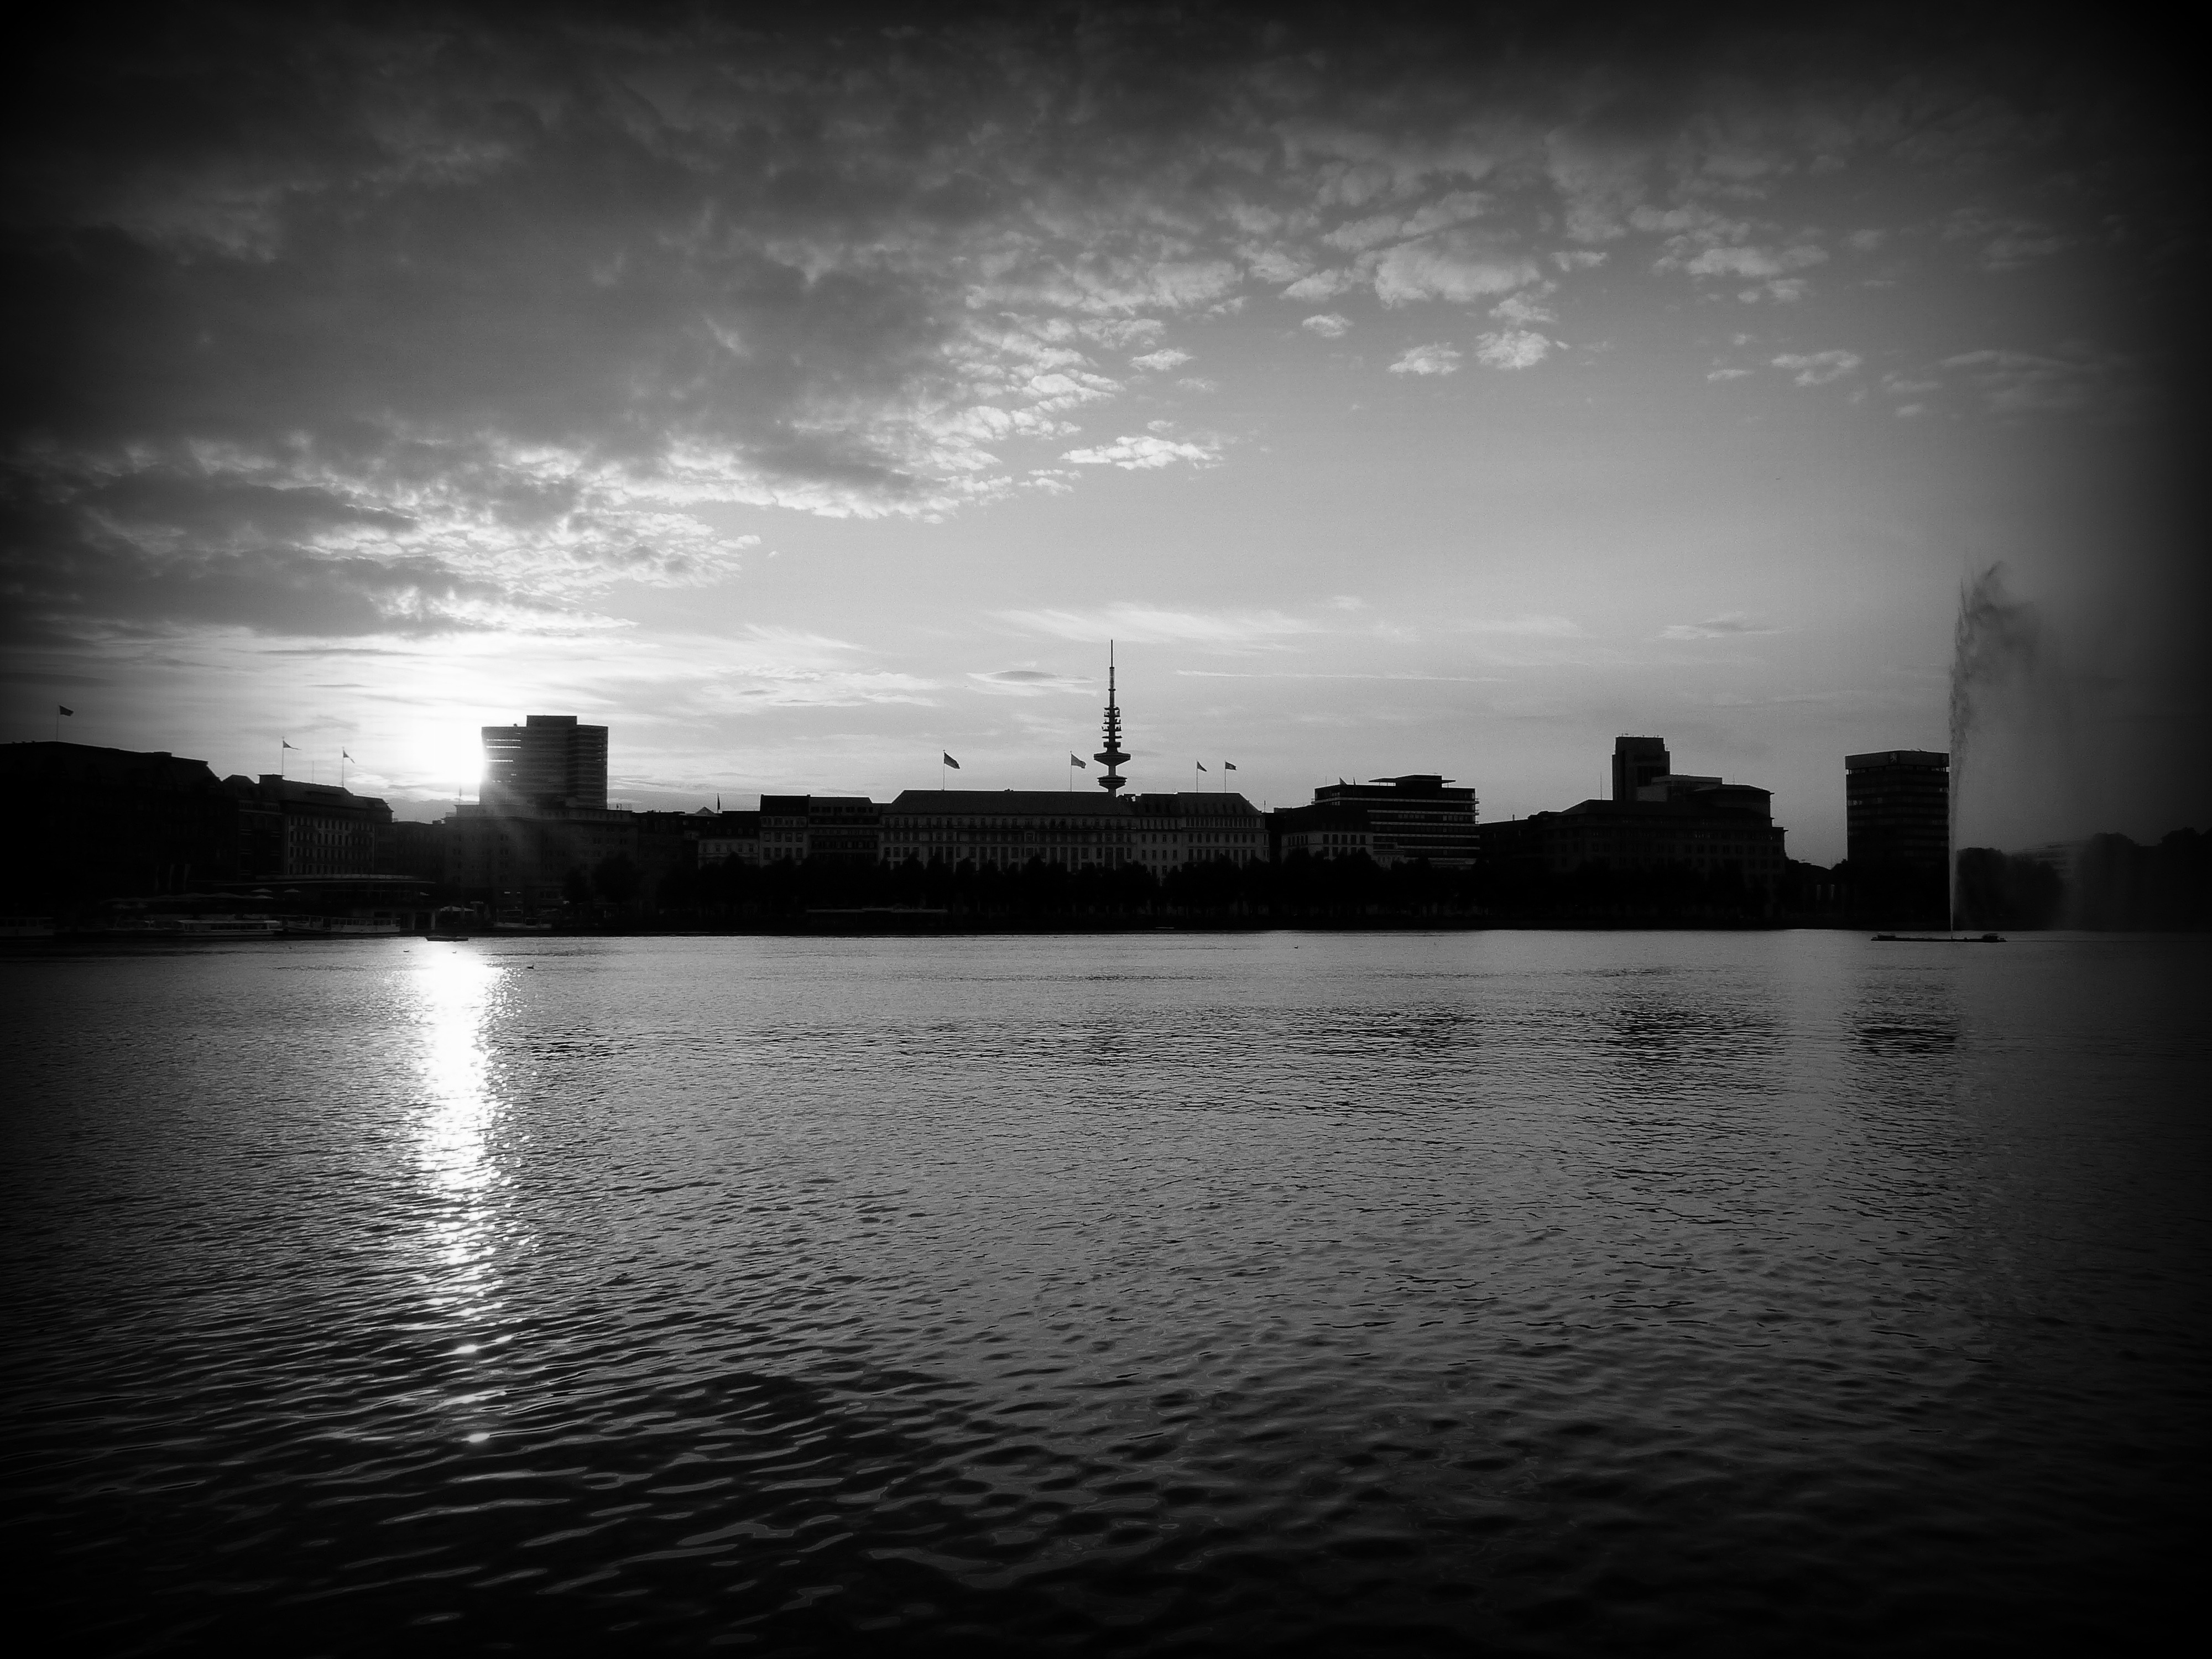
horizon, light, cloud, black and white, sky, skyline, night, photography, sunlight, morning, dawn, atmosphere, cityscape, dusk, evening, reflection, darkness, monochrome, hamburg, alster, monochrome photography, atmospheric phenomenon